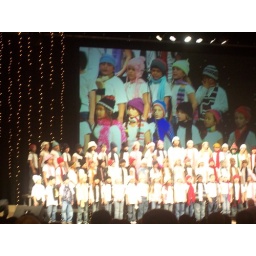
Gabrielle wearing purple hat singing in large screen